1813–1814 Malta plague epidemic

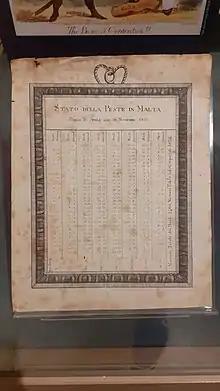
1815 document written in Italian claiming 4,486 deaths and a further 3,826 infected

In 1813, pursuant to the change of Malta's status from a protectorate to a crown colony, and the office of Civil Commissioner was replaced by that of a Governor. Oakes was offered the new position, but he declined on the grounds of his own poor health. There have been suggestions that Oakes' resignation was due to the plague outbreak, but a letter he wrote before the disease broke out already expressed his wishes to resign. The office of Governor was given to Sir Thomas Maitland, who arrived in the islands on 3 October and assumed office two days later. Maitland took strict actions in order to eliminate the disease.